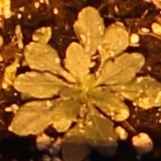
Label: Horseweed